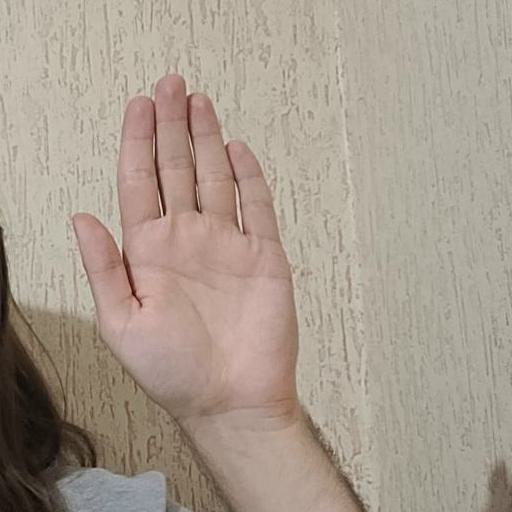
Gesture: stop